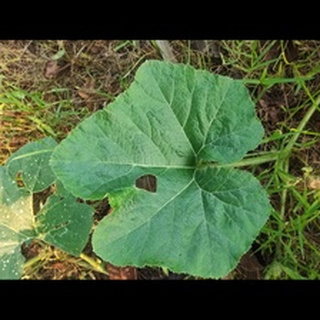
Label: healthy_pumpkin